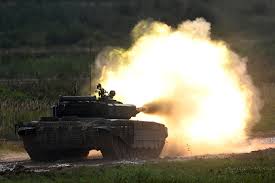
Label: T-90